Minsk

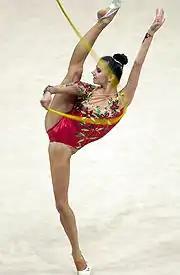
Yulia Raskina

The high mortality of the First World War and the Second World War affected the demographics of the city, particularly the destruction of Jews under the Nazi occupation of the Second World War. Working through local populations, Germans instituted deportation of Jewish citizens to concentration camps, murdering most of them there. The Jewish community of Minsk suffered catastrophic losses in the Holocaust. From more than half the population of the city, the percentage of Jews dropped to less than 10% more than ten years after the war. After its limited population peaked in the 1970s, continuing anti-Semitism under the Soviet Union and increasing nationalism in Belarus caused most Jews to emigrate to Israel and western countries in the 1980s; by 1999, less than 1% of the population of Minsk was Jewish.